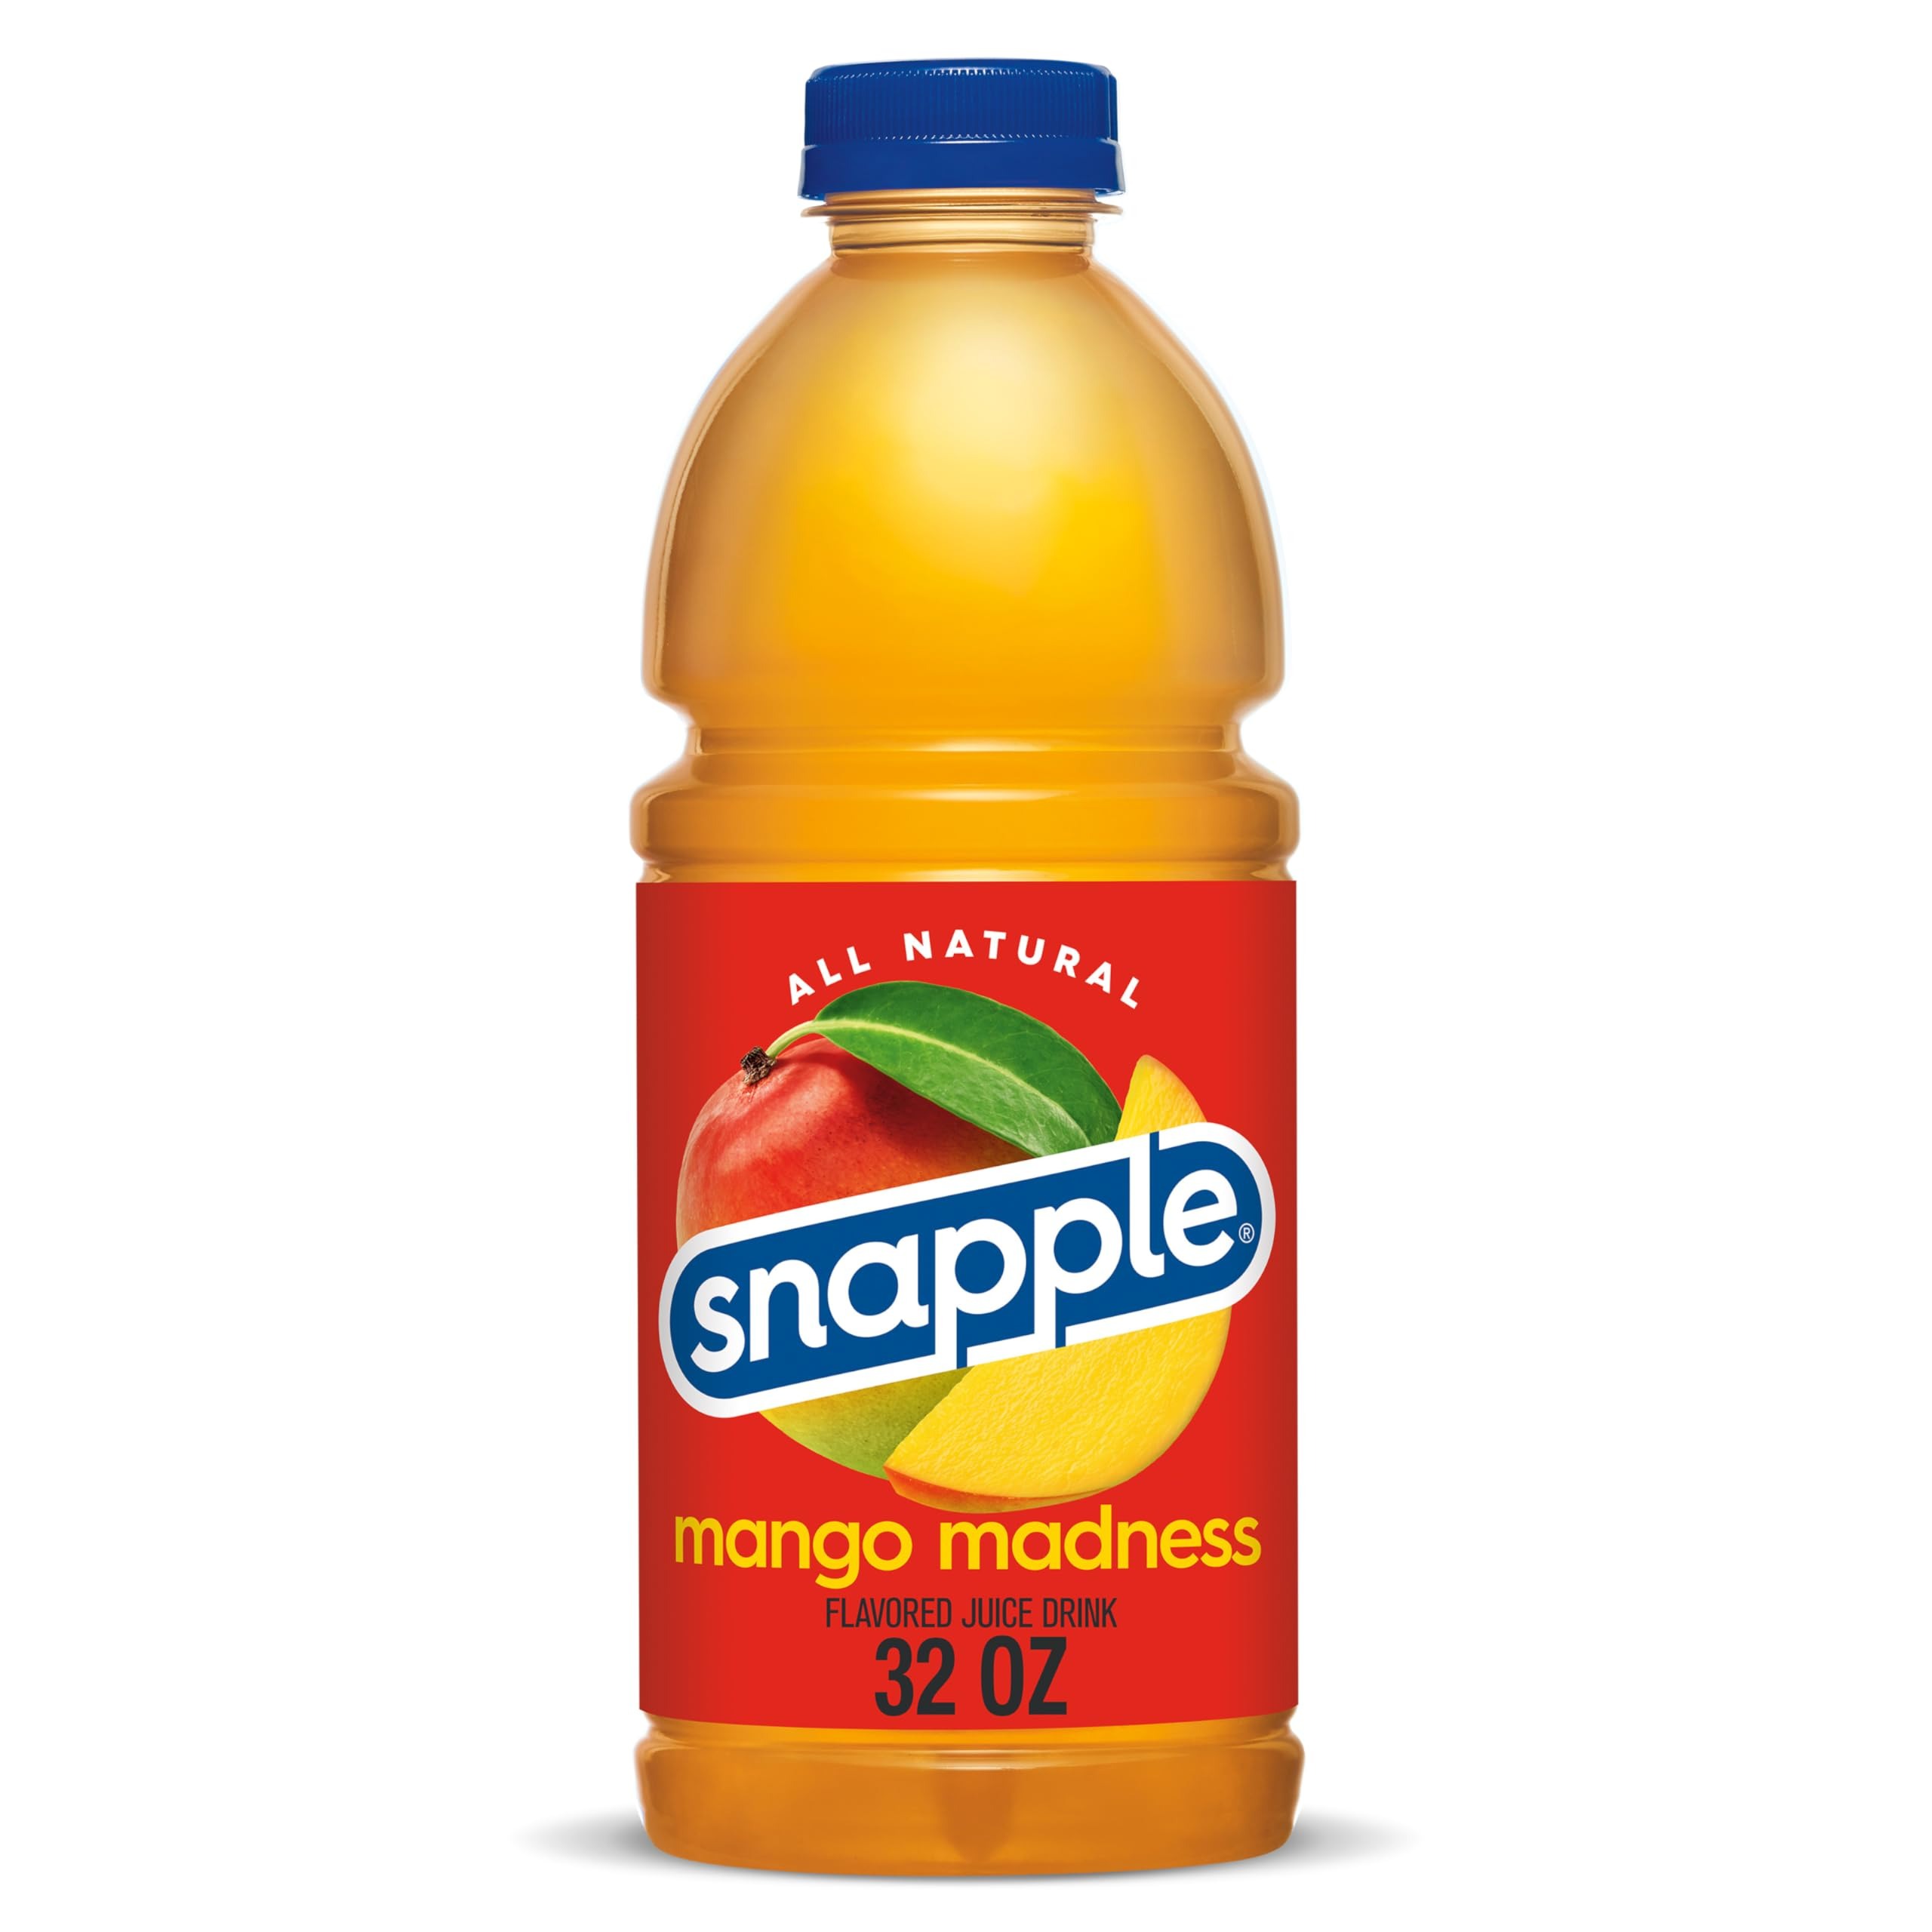
Item Name: Snapple Mango Madness, 32 fl oz bottle
Bullet Point 1: PACKAGING MAY VARY: Snapple has a New Look, Same Great Taste. You may receive either version in your order throughout this packaging change
Bullet Point 2: FLAVOR: Mangos were living the good life as an under-the-radar fruit until Snapple started bottling up their flavor to make this delicious fruit drink blend
Bullet Point 3: QUALITY INGREDIENTS: Our teas, juices and lemonades are made with only the highest quality ingredients
Bullet Point 4: ALL NATURAL: Snapple juices are caffeine-free, low in calories and contain no artificial flavors
Bullet Point 5: REAL JUICE: Snapple juices are made with real fruit juice
Bullet Point 6: Made from the Best Stuff on Earth
Bullet Point 7: No artificial flavors
Bullet Point 8: Mango flavored juice drink
Bullet Point 9: Maddingly delicious mango flavor
Value: 32.0
Unit: oz

Price: 1.98